Shimizu Jirocho

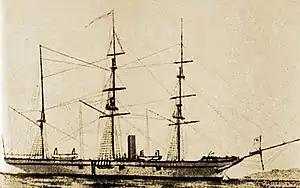
Warship Kanrin Maru

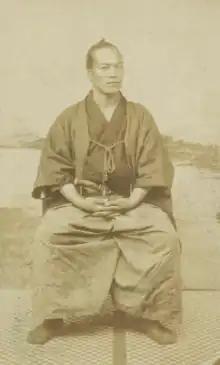
Yamaoka Tesshū

During the Bakumatsu period (1853 - 1867), Jirocho was an escort guard for the last Shogun Tokugawa Yoshinobu. Yoshinobu thanked him with a noshime (熨斗目, short sleeved kimono) garment as a gift. The abolishment of the shogunate caused confusion across Japan. Jirocho wielded great power, but was a gangster. Jirocho supported the revolutionary forces, so all his past crimes and murders were forgiven.